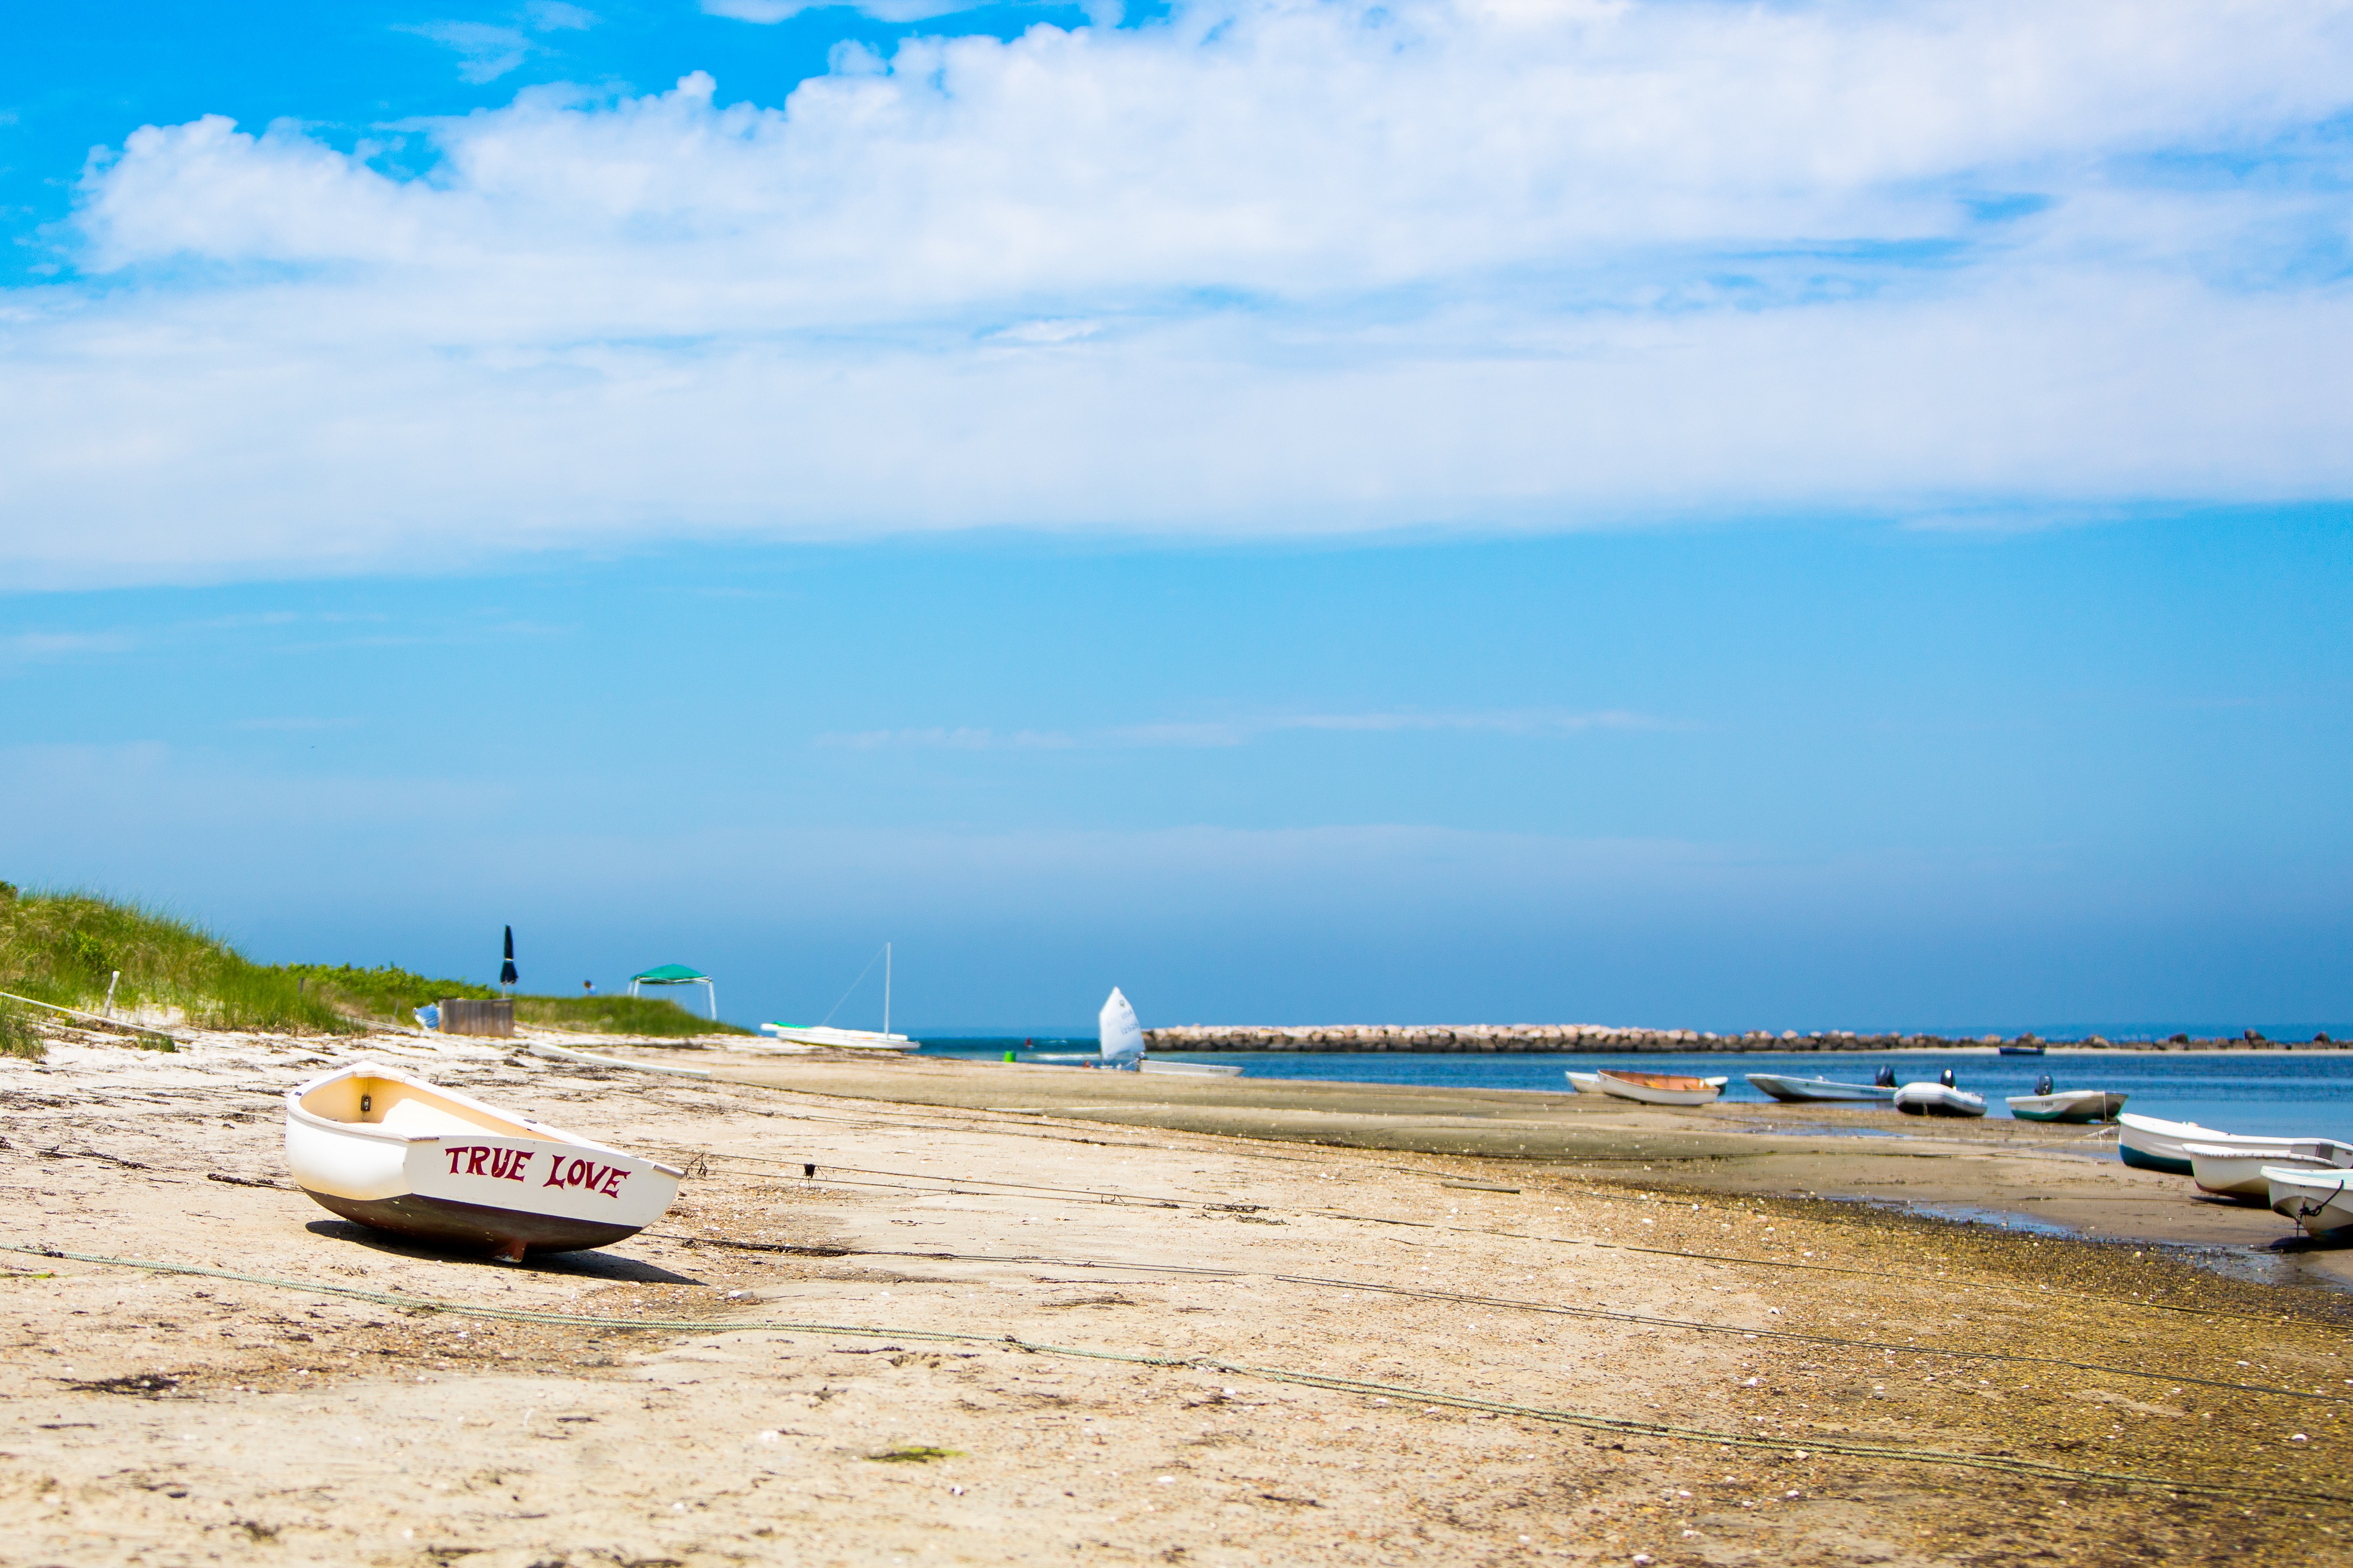
beach, sea, coast, sand, ocean, horizon, sky, shore, wave, vacation, vehicle, bay, body of water, cape, wind wave